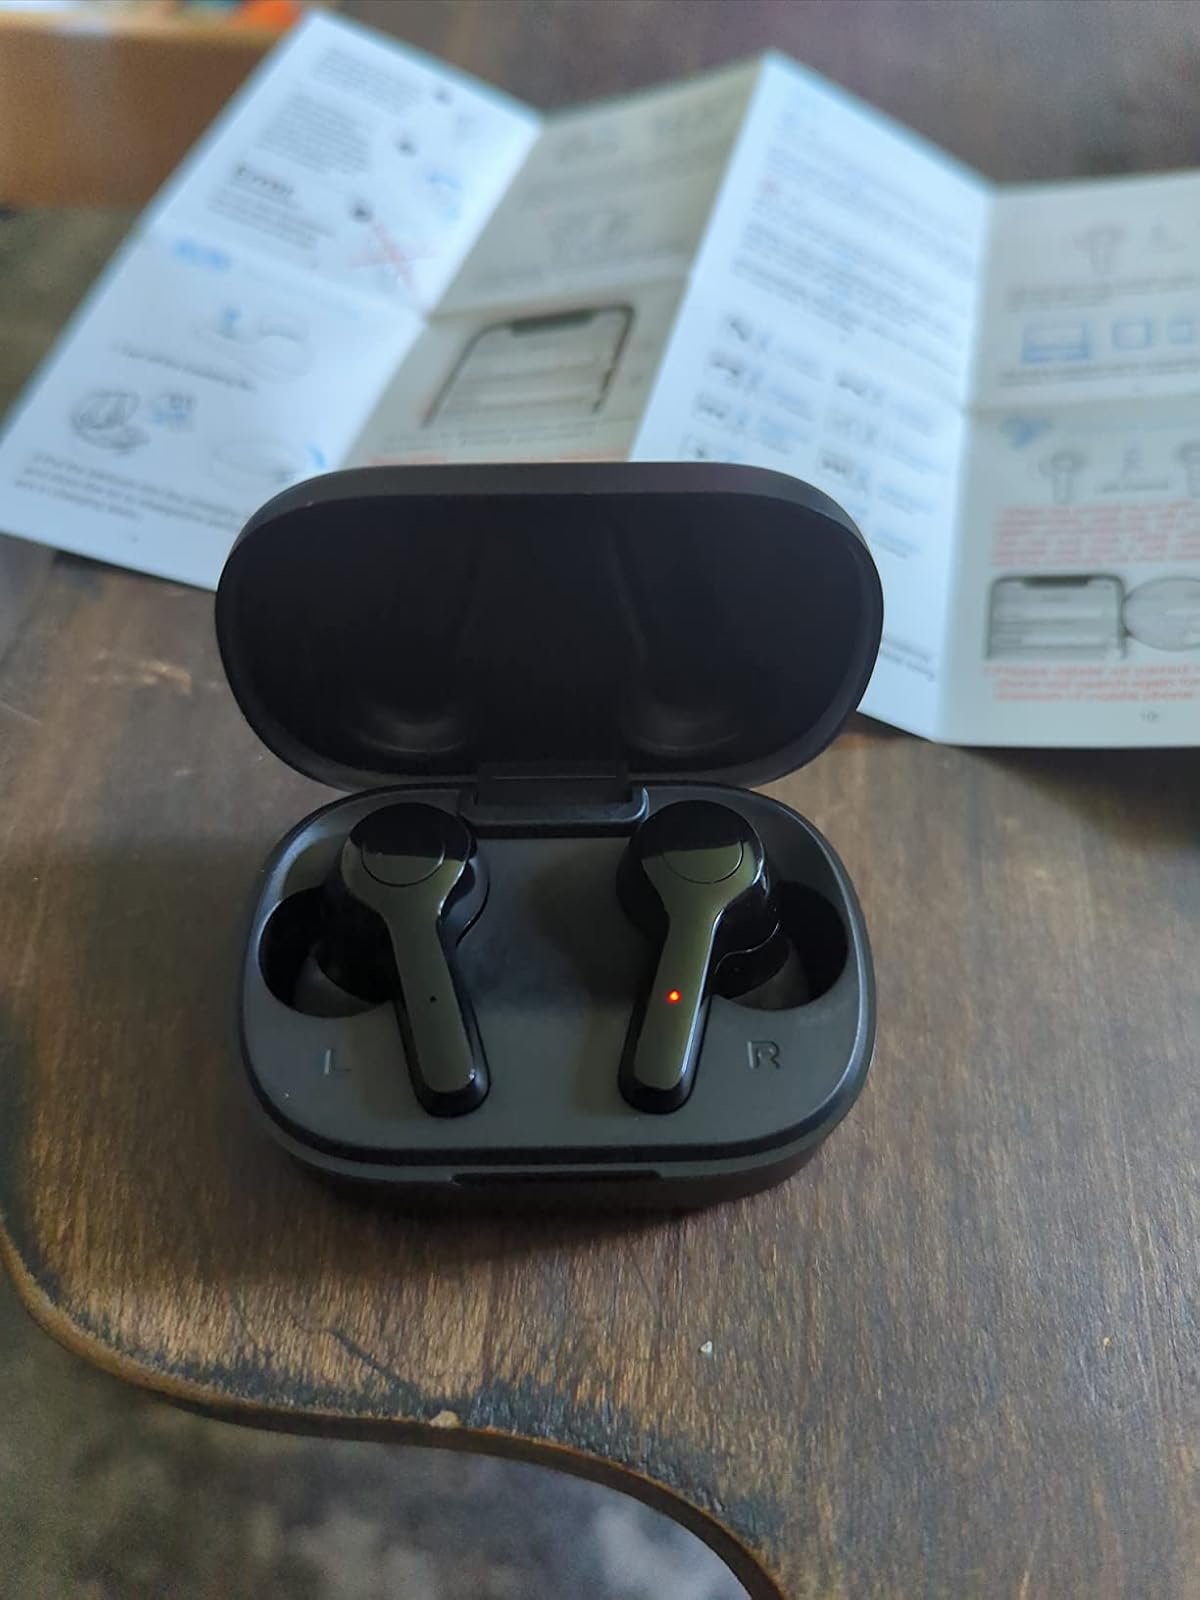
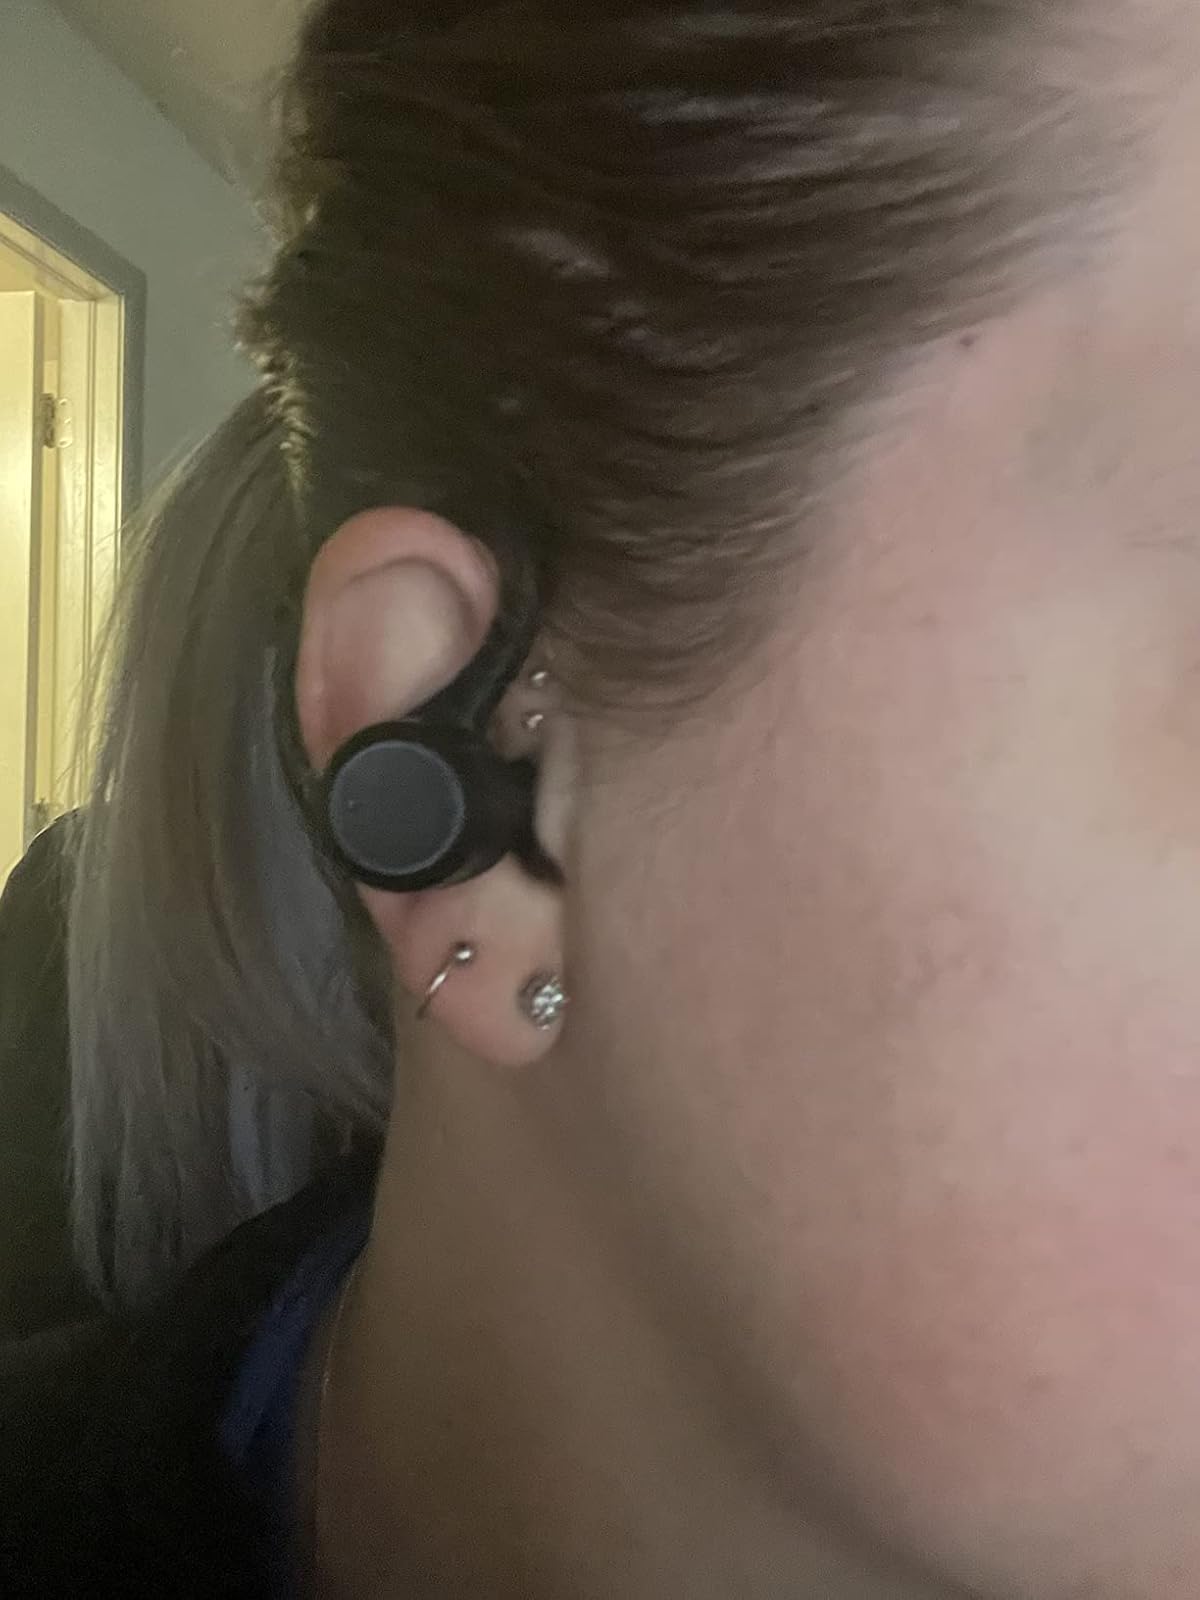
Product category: earbuds
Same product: no